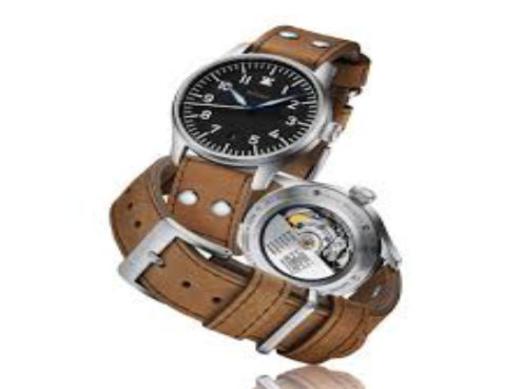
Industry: Clothes